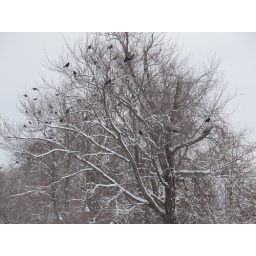
the lighting is off when uploaded but, I loved the way the black in the birds stand out against the snow covered tree.